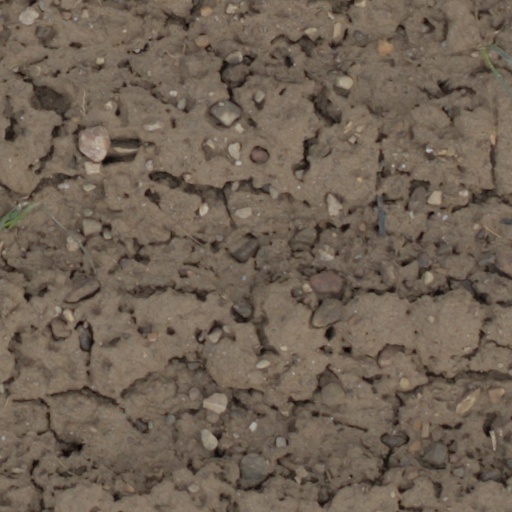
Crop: wheat